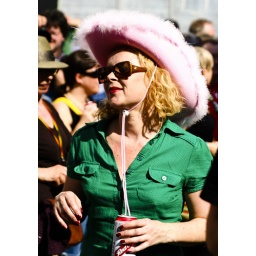
Wondering around Notting Hill Carnival this woman in a green shirt and pink cowboy hat jumped out at me.